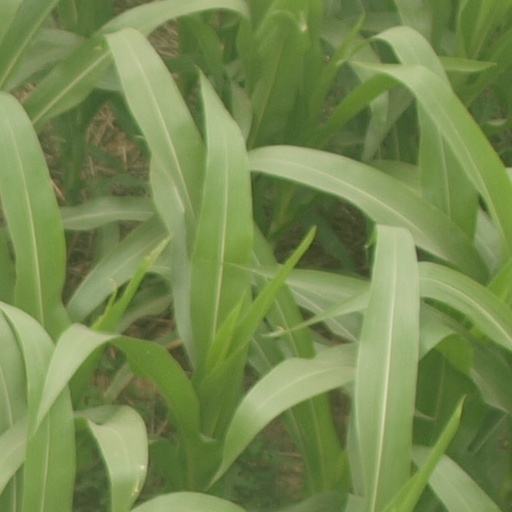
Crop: maize; corn